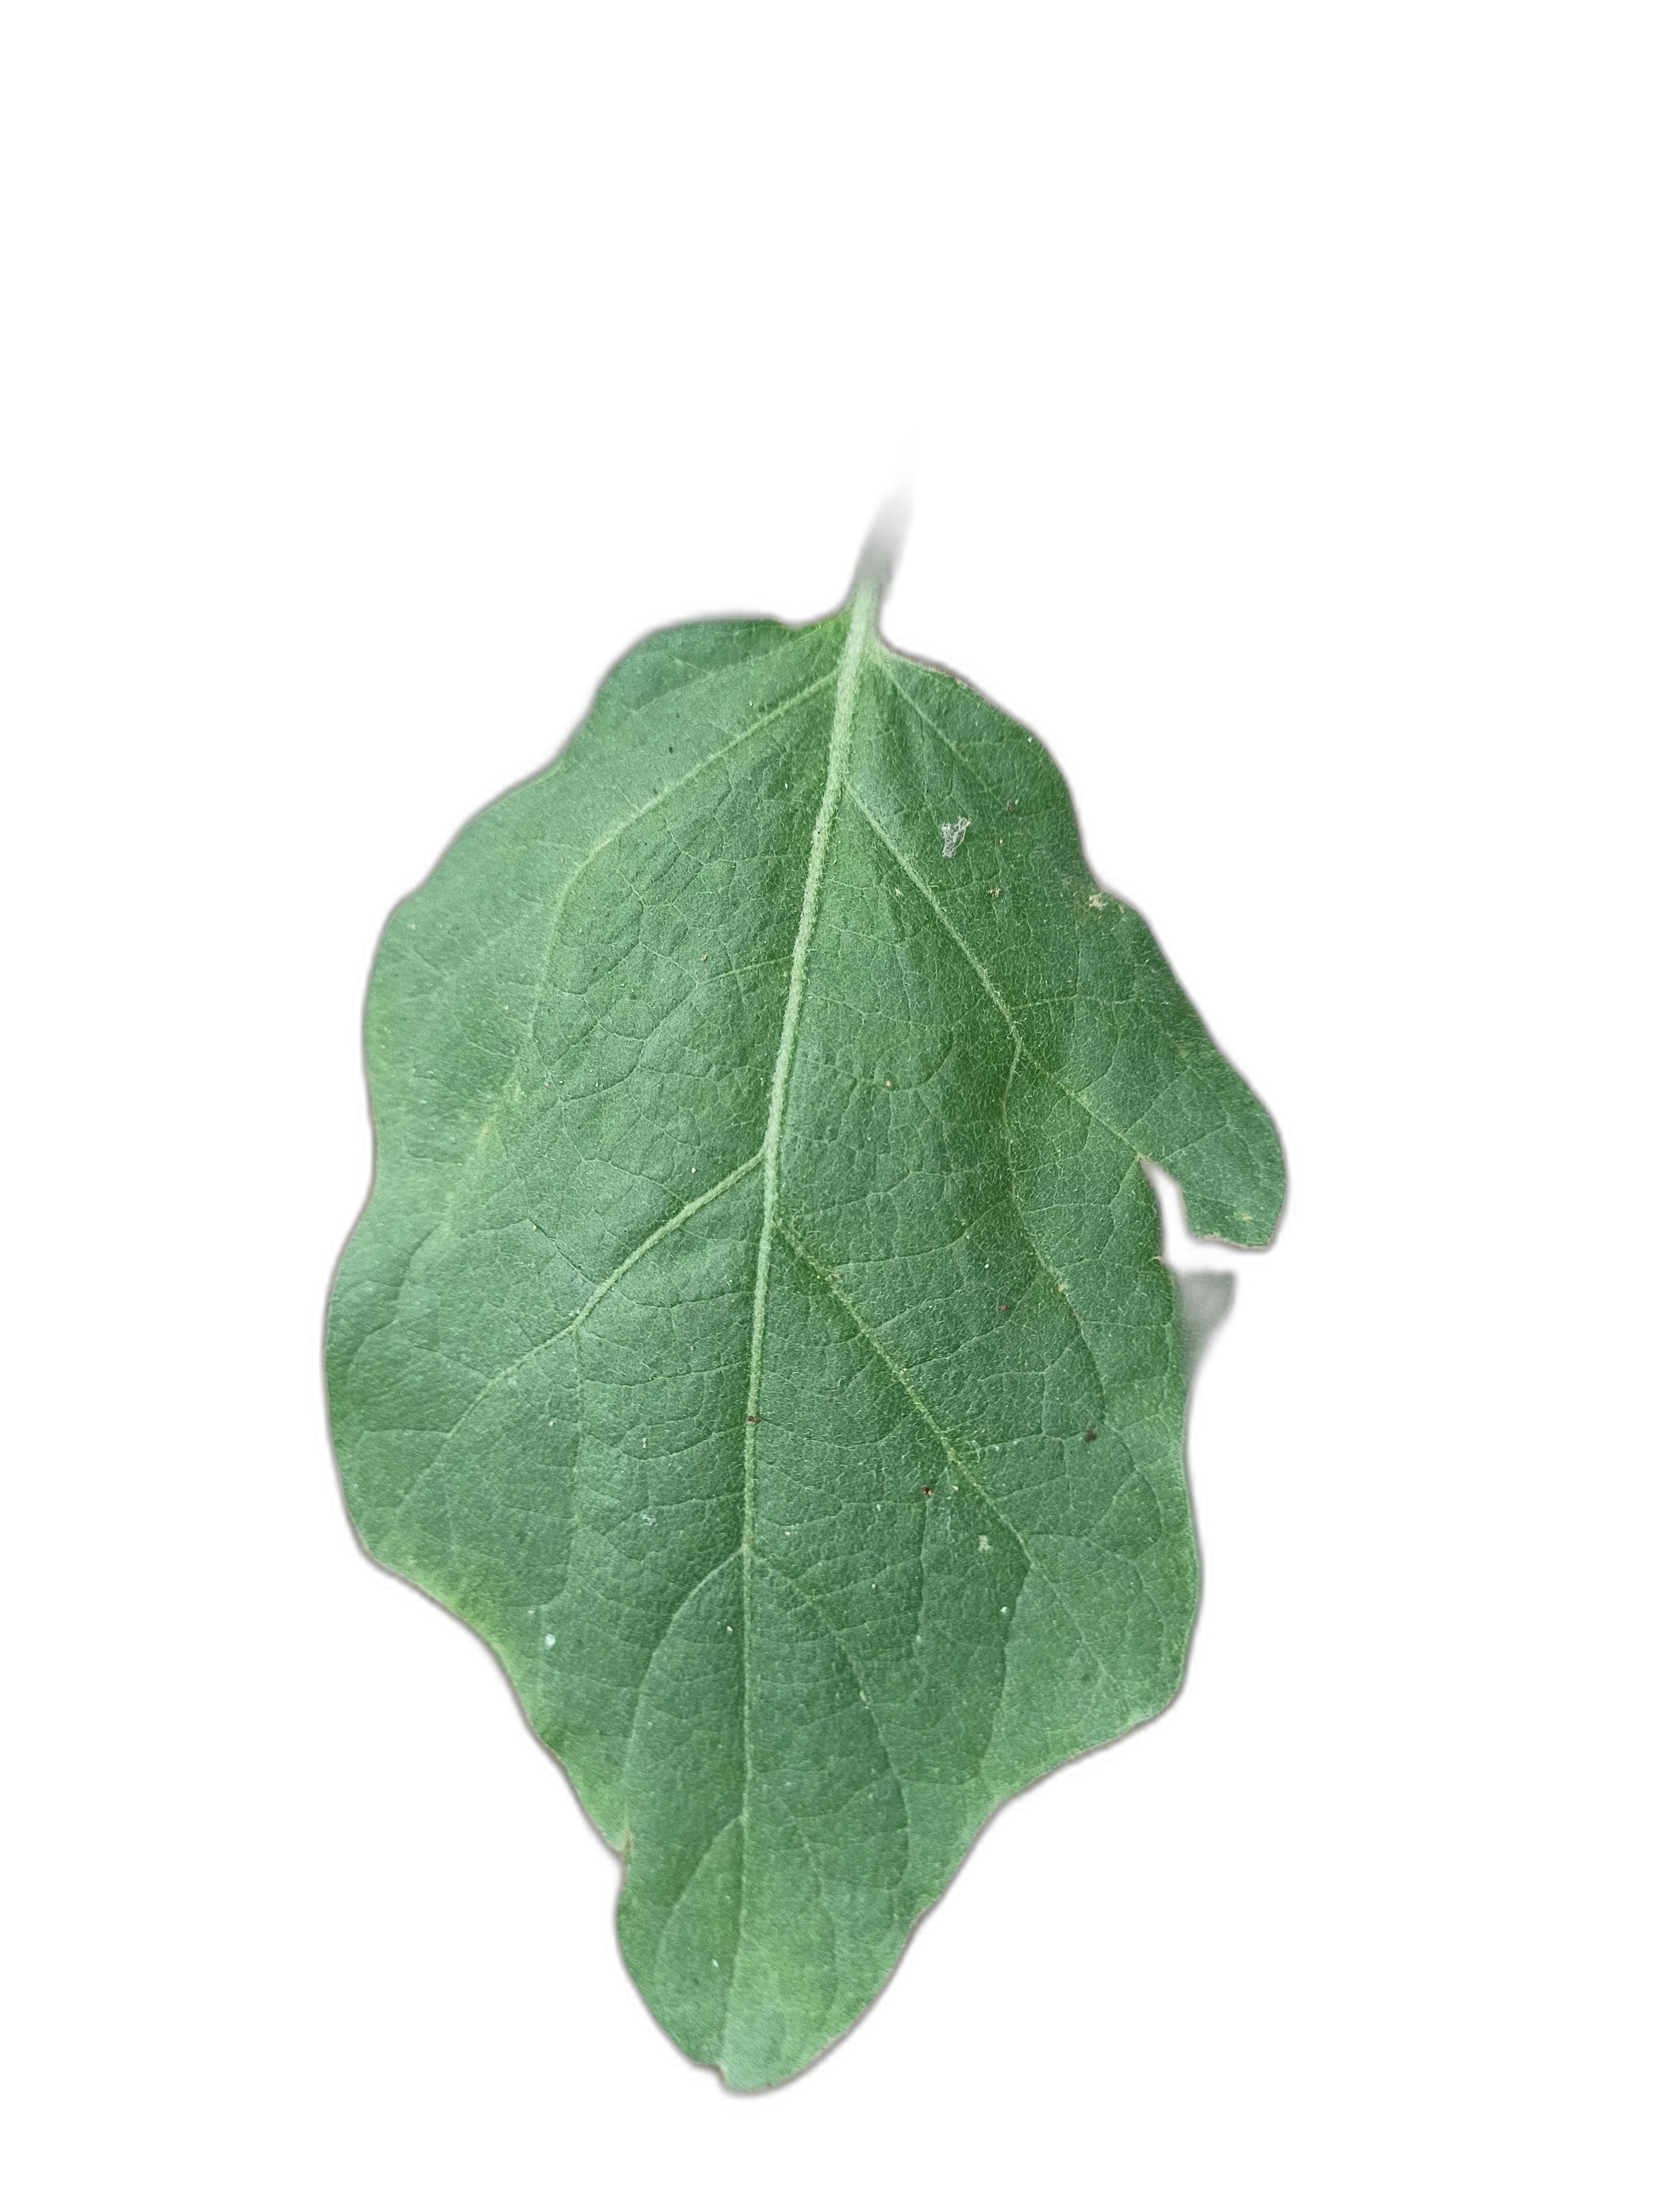
Label: Insect Pest Disease